Old Jeffersonville Historic District

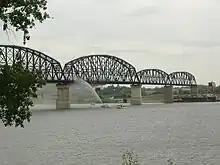
Big Four Bridge

The first settlement in what later became Jeffersonville was just above the Falls of the Ohio, the only natural barrier along the entire length of the Ohio River. Because of its location above the falls, Jeffersonville has the deepest harbor of any nearby town. The settlement was established in 1786 at Finney, near the present day Big Four Bridge. In June 1802, Lieutenant Isaac Bowman had of land, known as Section No. 1, awarded to him for his service in the American Revolutionary War as part of Clark's Grant.